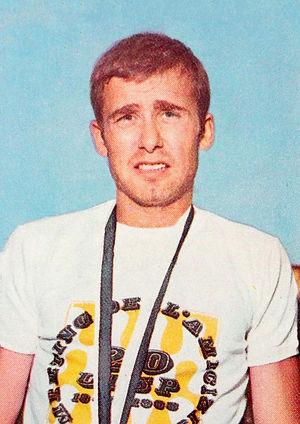
Eddy Ottoz, né le 3 juin 1944 à Mandelieu dans les Alpes-Maritimes, est un ancien athlète italien, originaire de la Vallée d'Aoste, qui courait sur 110 m haies.